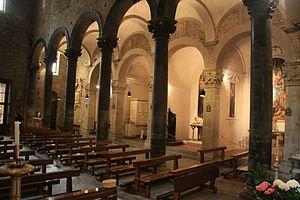
L' église de Santi Apostoli est une église catholique de style roman située dans le centre historique de Florence. Elle fait partie des plus anciennes églises de Florence.